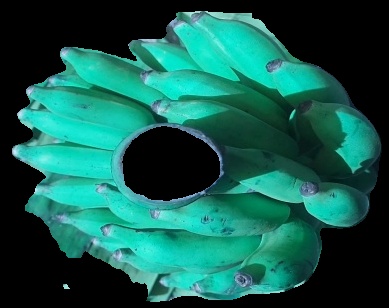
Variety: elakki-bale
Grade: grade3